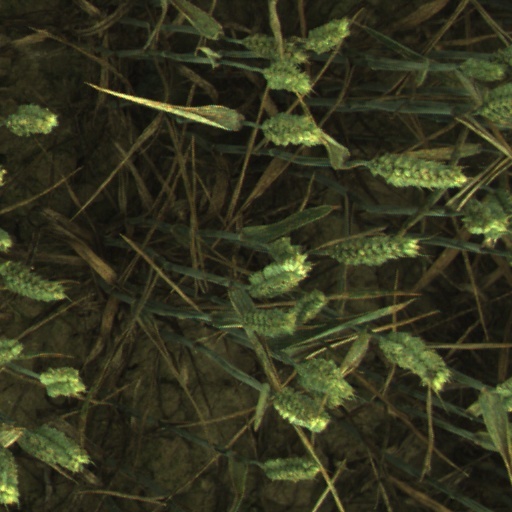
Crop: wheat